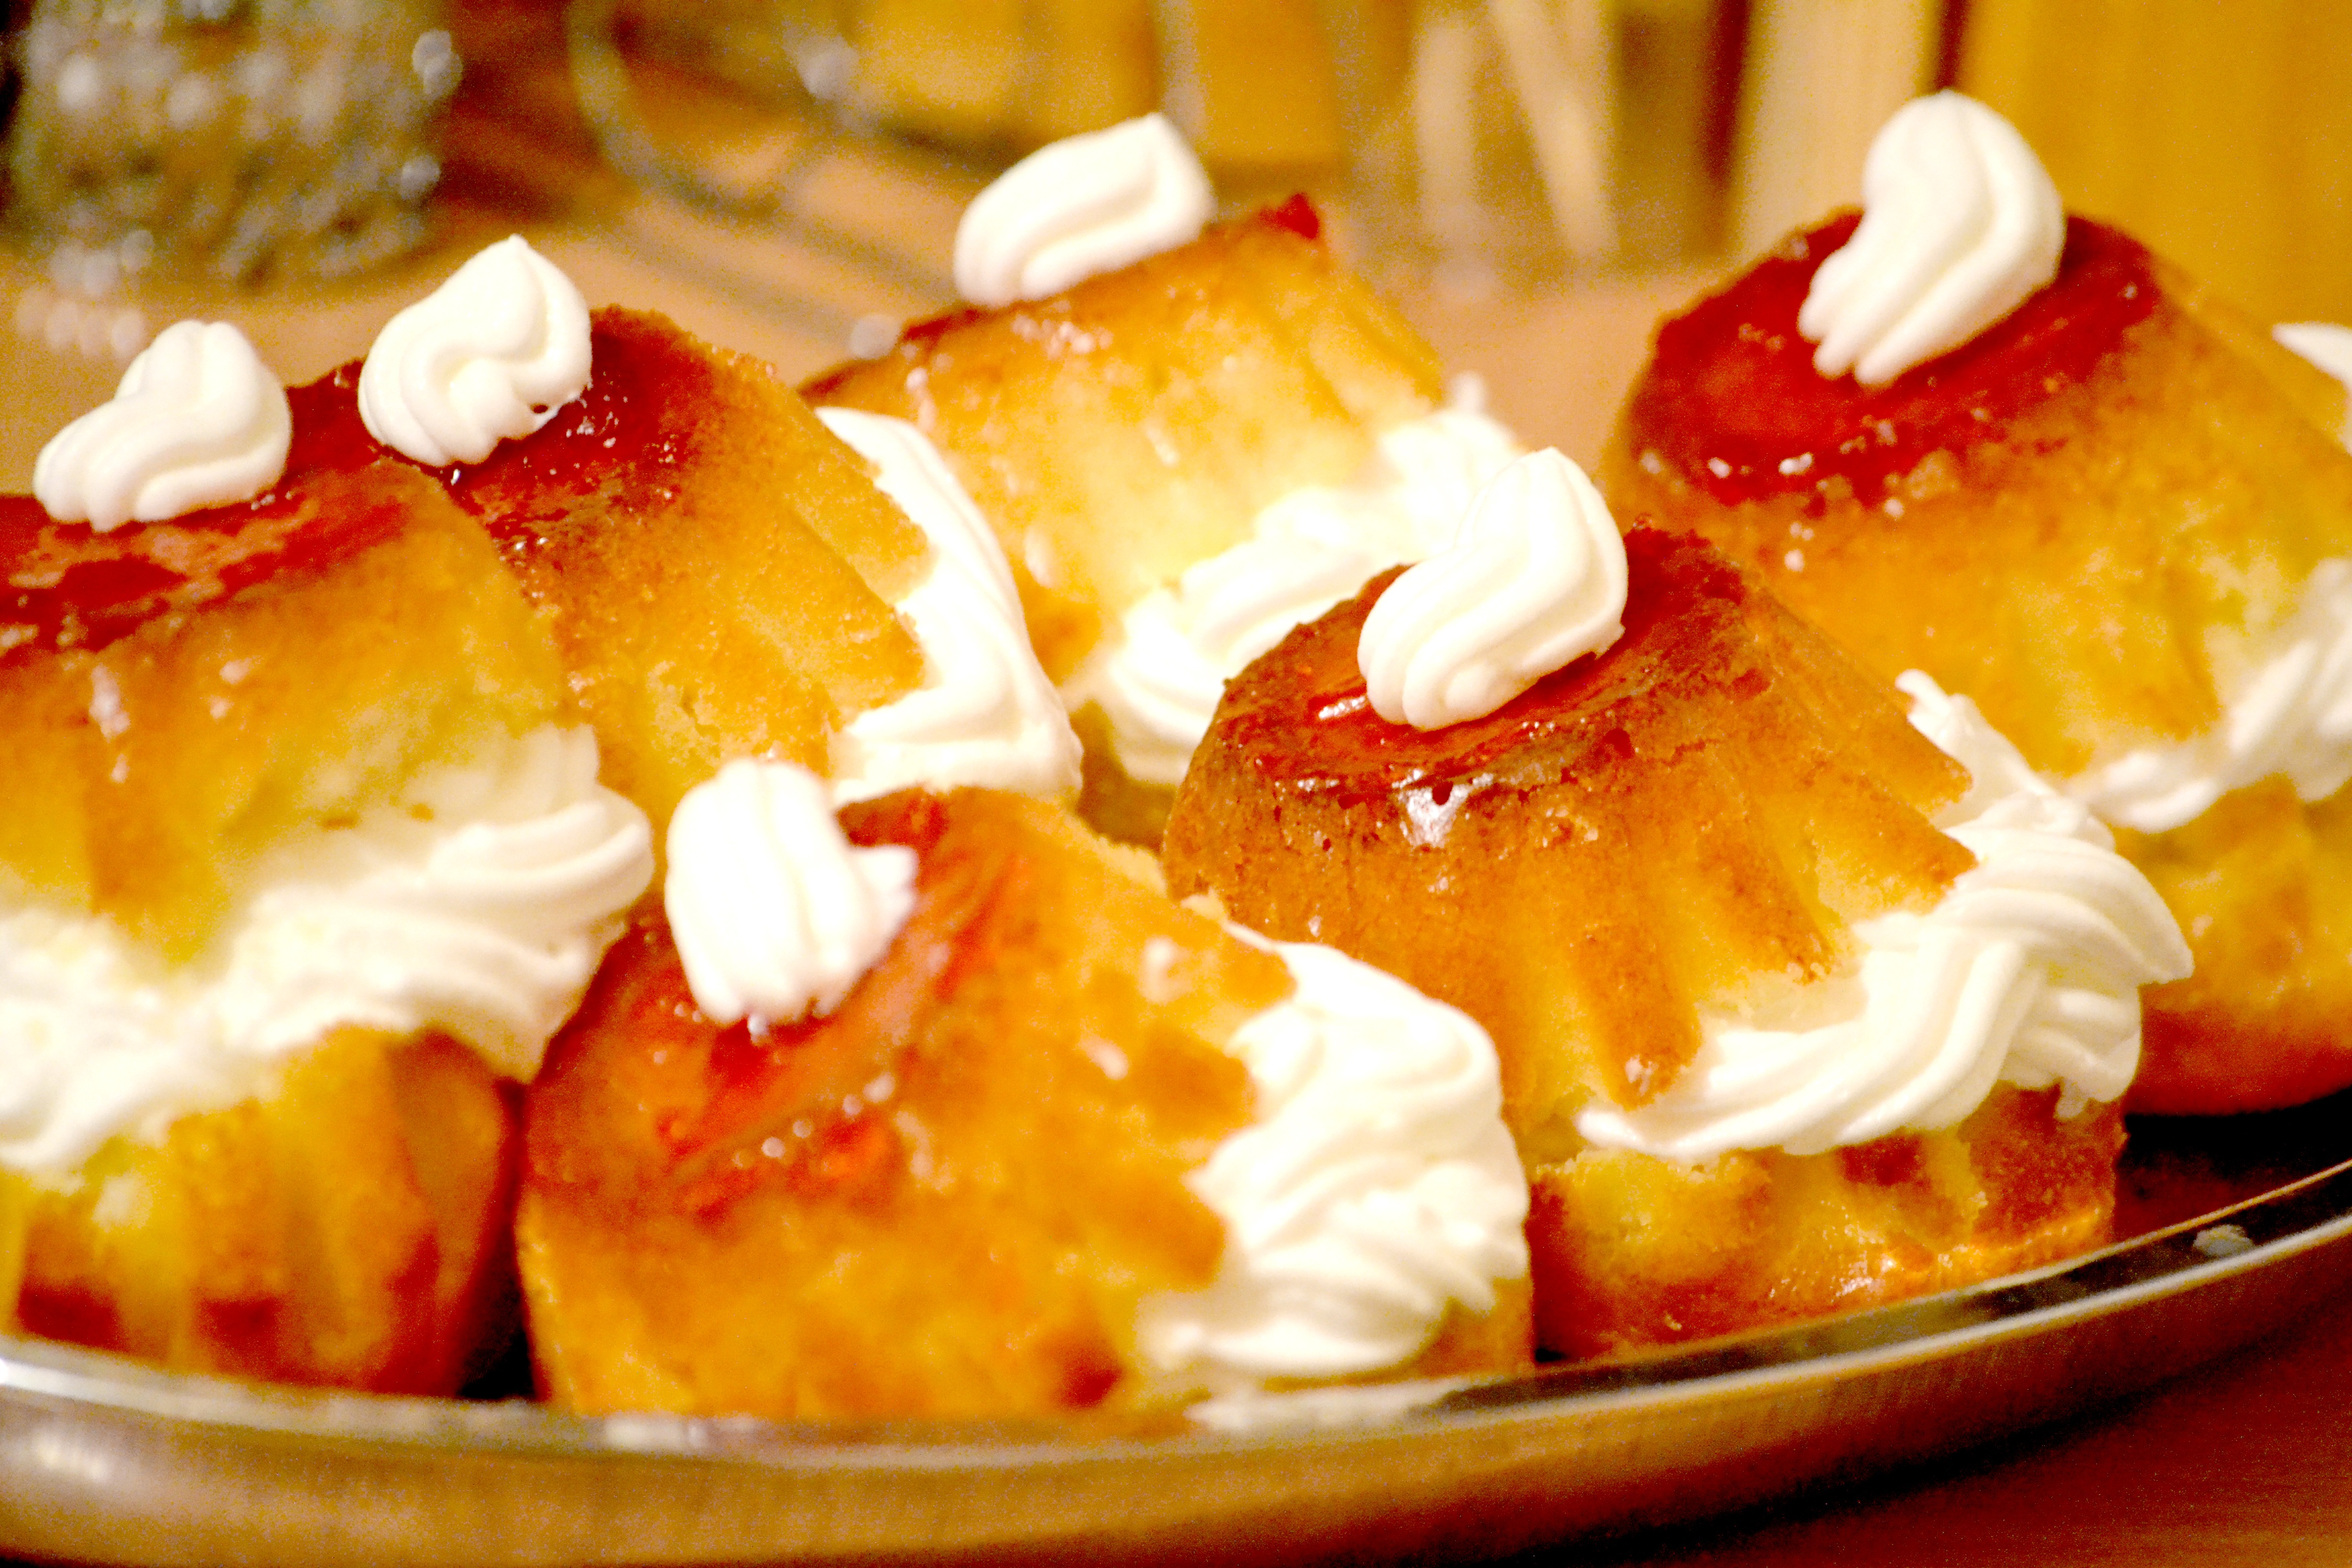
cafe, plant, fruit, sweet, dish, meal, food, ingredient, produce, breakfast, cupcake, frosting, gourmet, snack, dessert, cuisine, cream, delicious, temptation, cake, homemade, pastry, bakery, product, sugar, sweets, icing, tasty, filling, vanilla, treat, yummy, premium, brunch, meringue, confectionery, baked goods, portion, glaze, omurice, belgian waffle